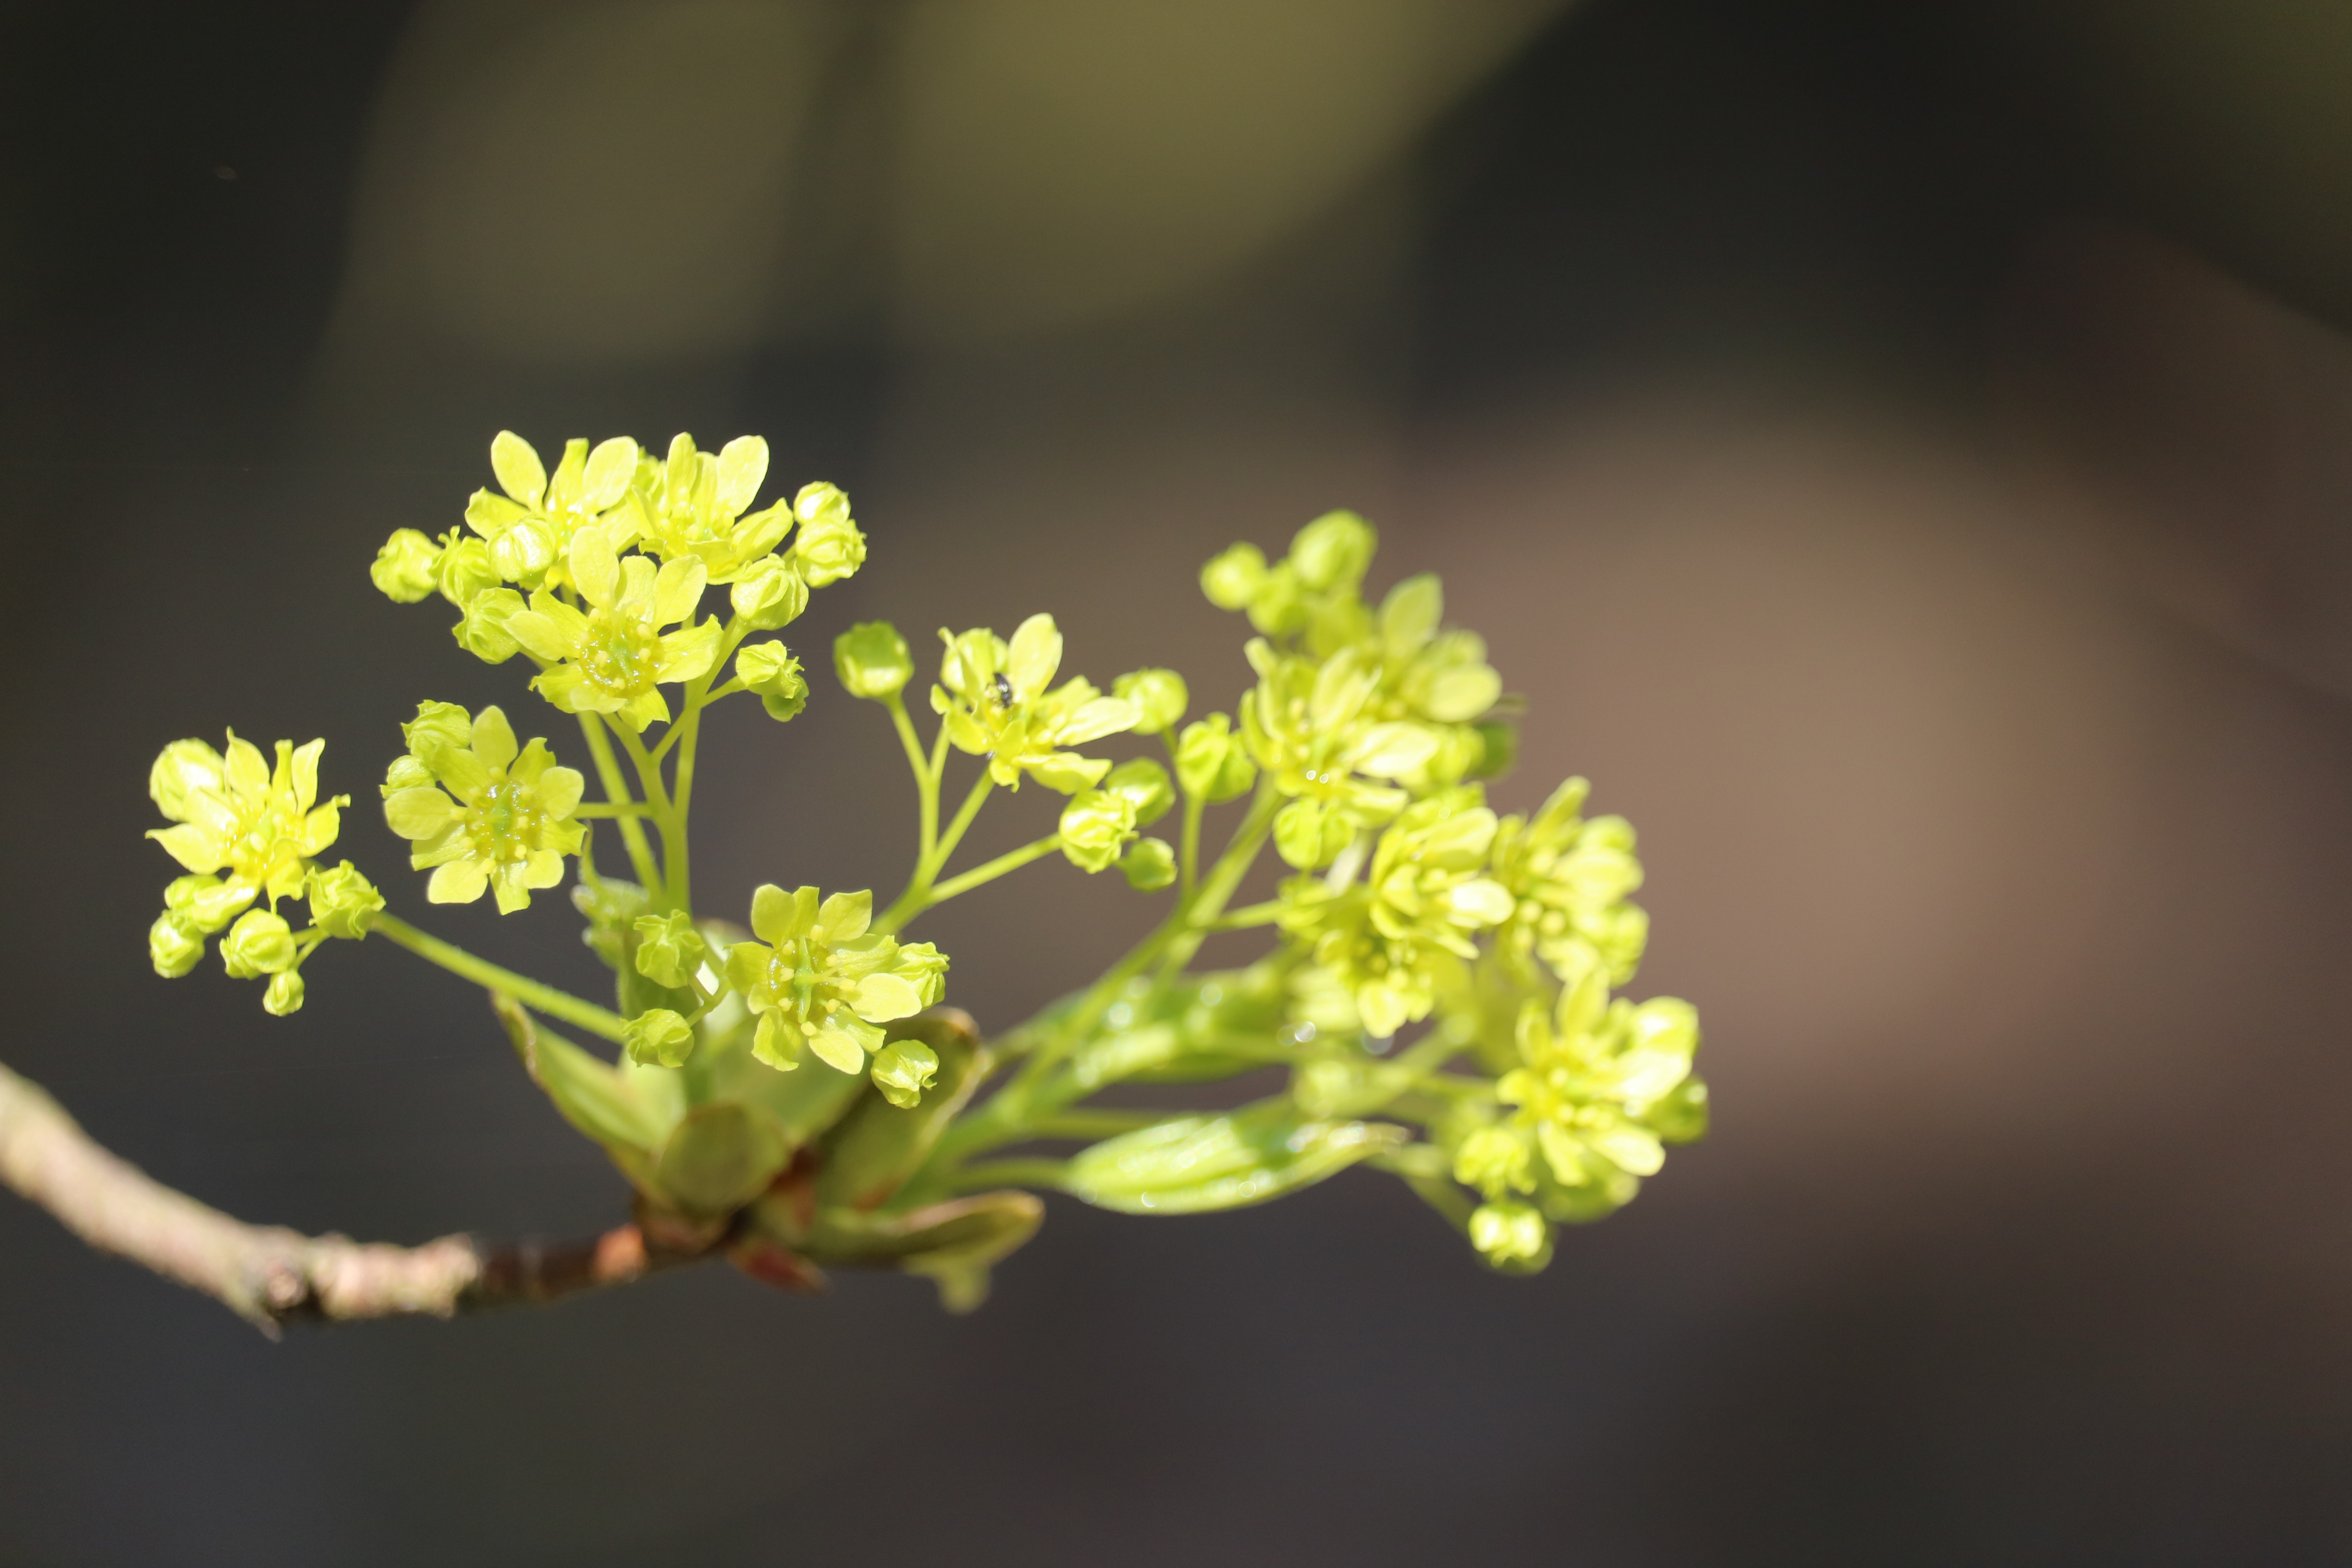
tree, nature, branch, blossom, plant, photography, leaf, flower, bloom, food, green, produce, macro, botany, yellow, close, flora, wildflower, flowers, close up, shrub, macro photography, flowering plant, wild greenhouse, plant stem, land plant